Who Done It? (1949 film)

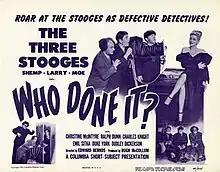

Who Done It? is a 1949 short subject directed by Edward Bernds starring American slapstick comedy team The Three Stooges (Moe Howard, Larry Fine and Shemp Howard). It is the 114th entry in the series released by Columbia Pictures starring the comedians, who released 190 shorts for the studio between 1934 and 1959.